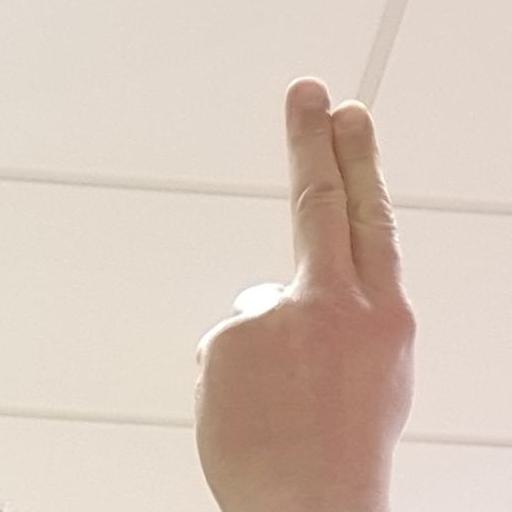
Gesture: two_up_inverted